Outline of Saint Petersburg

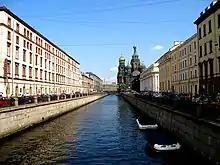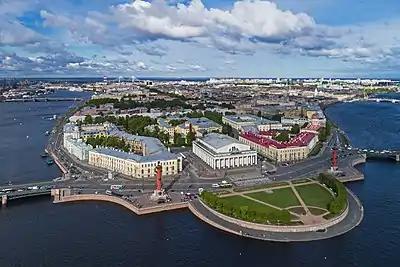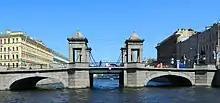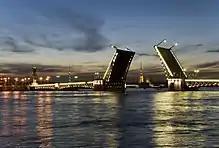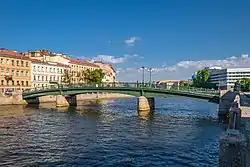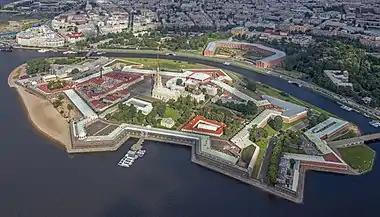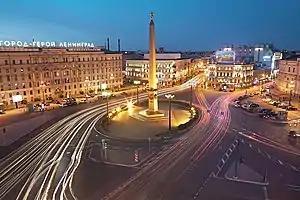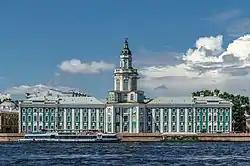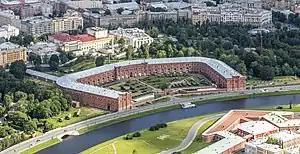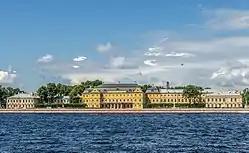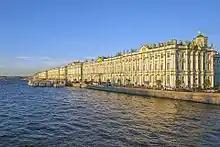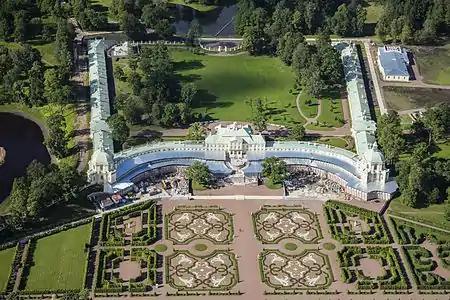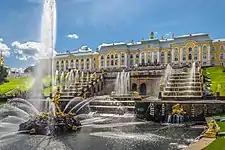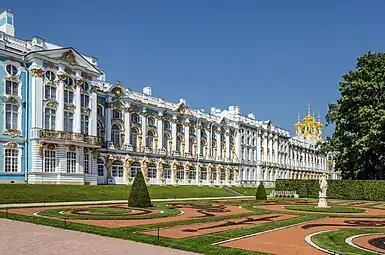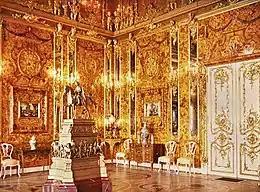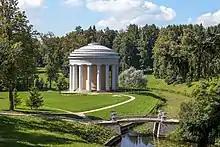
The Griboyedov Canal
Aerial view of the Vasilyevsky Island
The Lomonosov Bridge
The Palace Bridge
The English Bridge
Aerial view of Peter and Paul Fortress
The Leningrad Hero City Obelisk
The Kunstkamera
Military Historical Museum of Artillery, Engineers and Signal Corps
The Menshikov Palace, a branch of the Hermitage Museum
The Winter Palace
Oranienbaum, the Grand Menshikov Palace
Peterhof Palace
Catherine Palace in Tsarskoye Selo
The Amber Room in 1917
The "Temple of Friendship" in Pavlovsk Park
Saint Isaac's Square
Kazan Cathedral
Smolny Convent
Trinity Cathedral
The Imperial Academy of Arts
The Admiralty Embankment
The English Embankment

Buildings and structures in Saint Petersburg